Music of Turkey

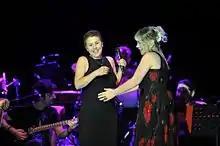
Nilüfer and Sezen Aksu, an influential figure in the industry

Arabic music had been banned in Turkey in 1948, but starting in the 1970s immigration from predominantly southeastern rural areas to big cities and particularly to Istanbul gave rise to a new cultural synthesis. This changed the musical makeup of Istanbul. The old tavernas and music halls of fasıl music were to shut down in place of a new type of music. These new urban residents brought their own taste of music, which due to their locality was largely middle eastern. Musicologists derogatively termed this genre as arabesque due to the high-pitched wailing that is synonymous with Arabic singing.